Burnie Ten

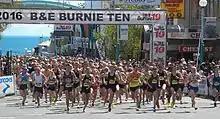
The start in 2016

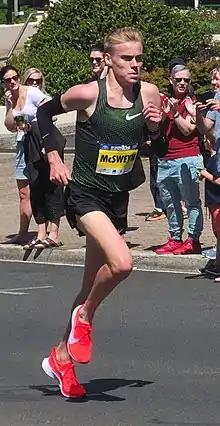
Stewart McSweyn winning the 2018 event

The Burnie Ten is an Australian 10 km road race held on a Sunday in October every year in Burnie in North West Tasmania along Emu Bay.